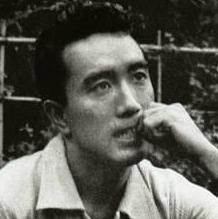
Age: 30